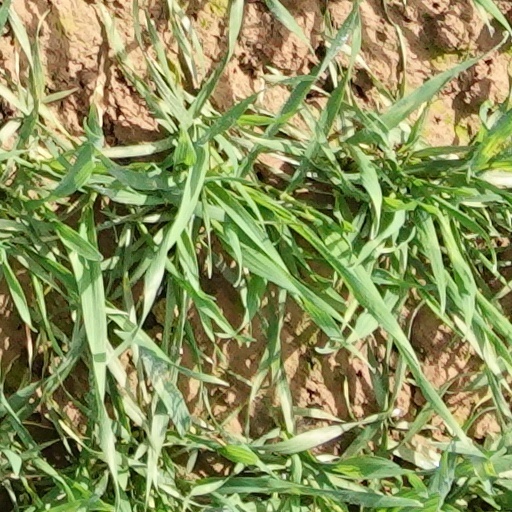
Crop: wheat